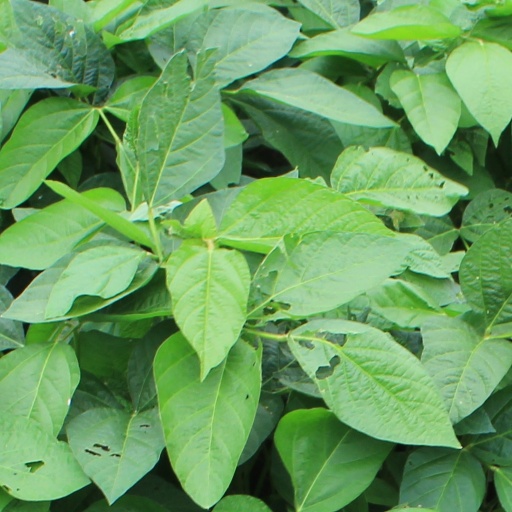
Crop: soybean